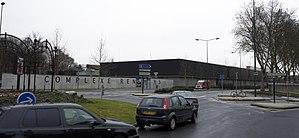
Une vue du sud ouest de René Tys .
L'avenue Paul-Marchandeau est une voie de la commune de Reims, située au sein du département de la Marne, en région Champagne-Ardenne.